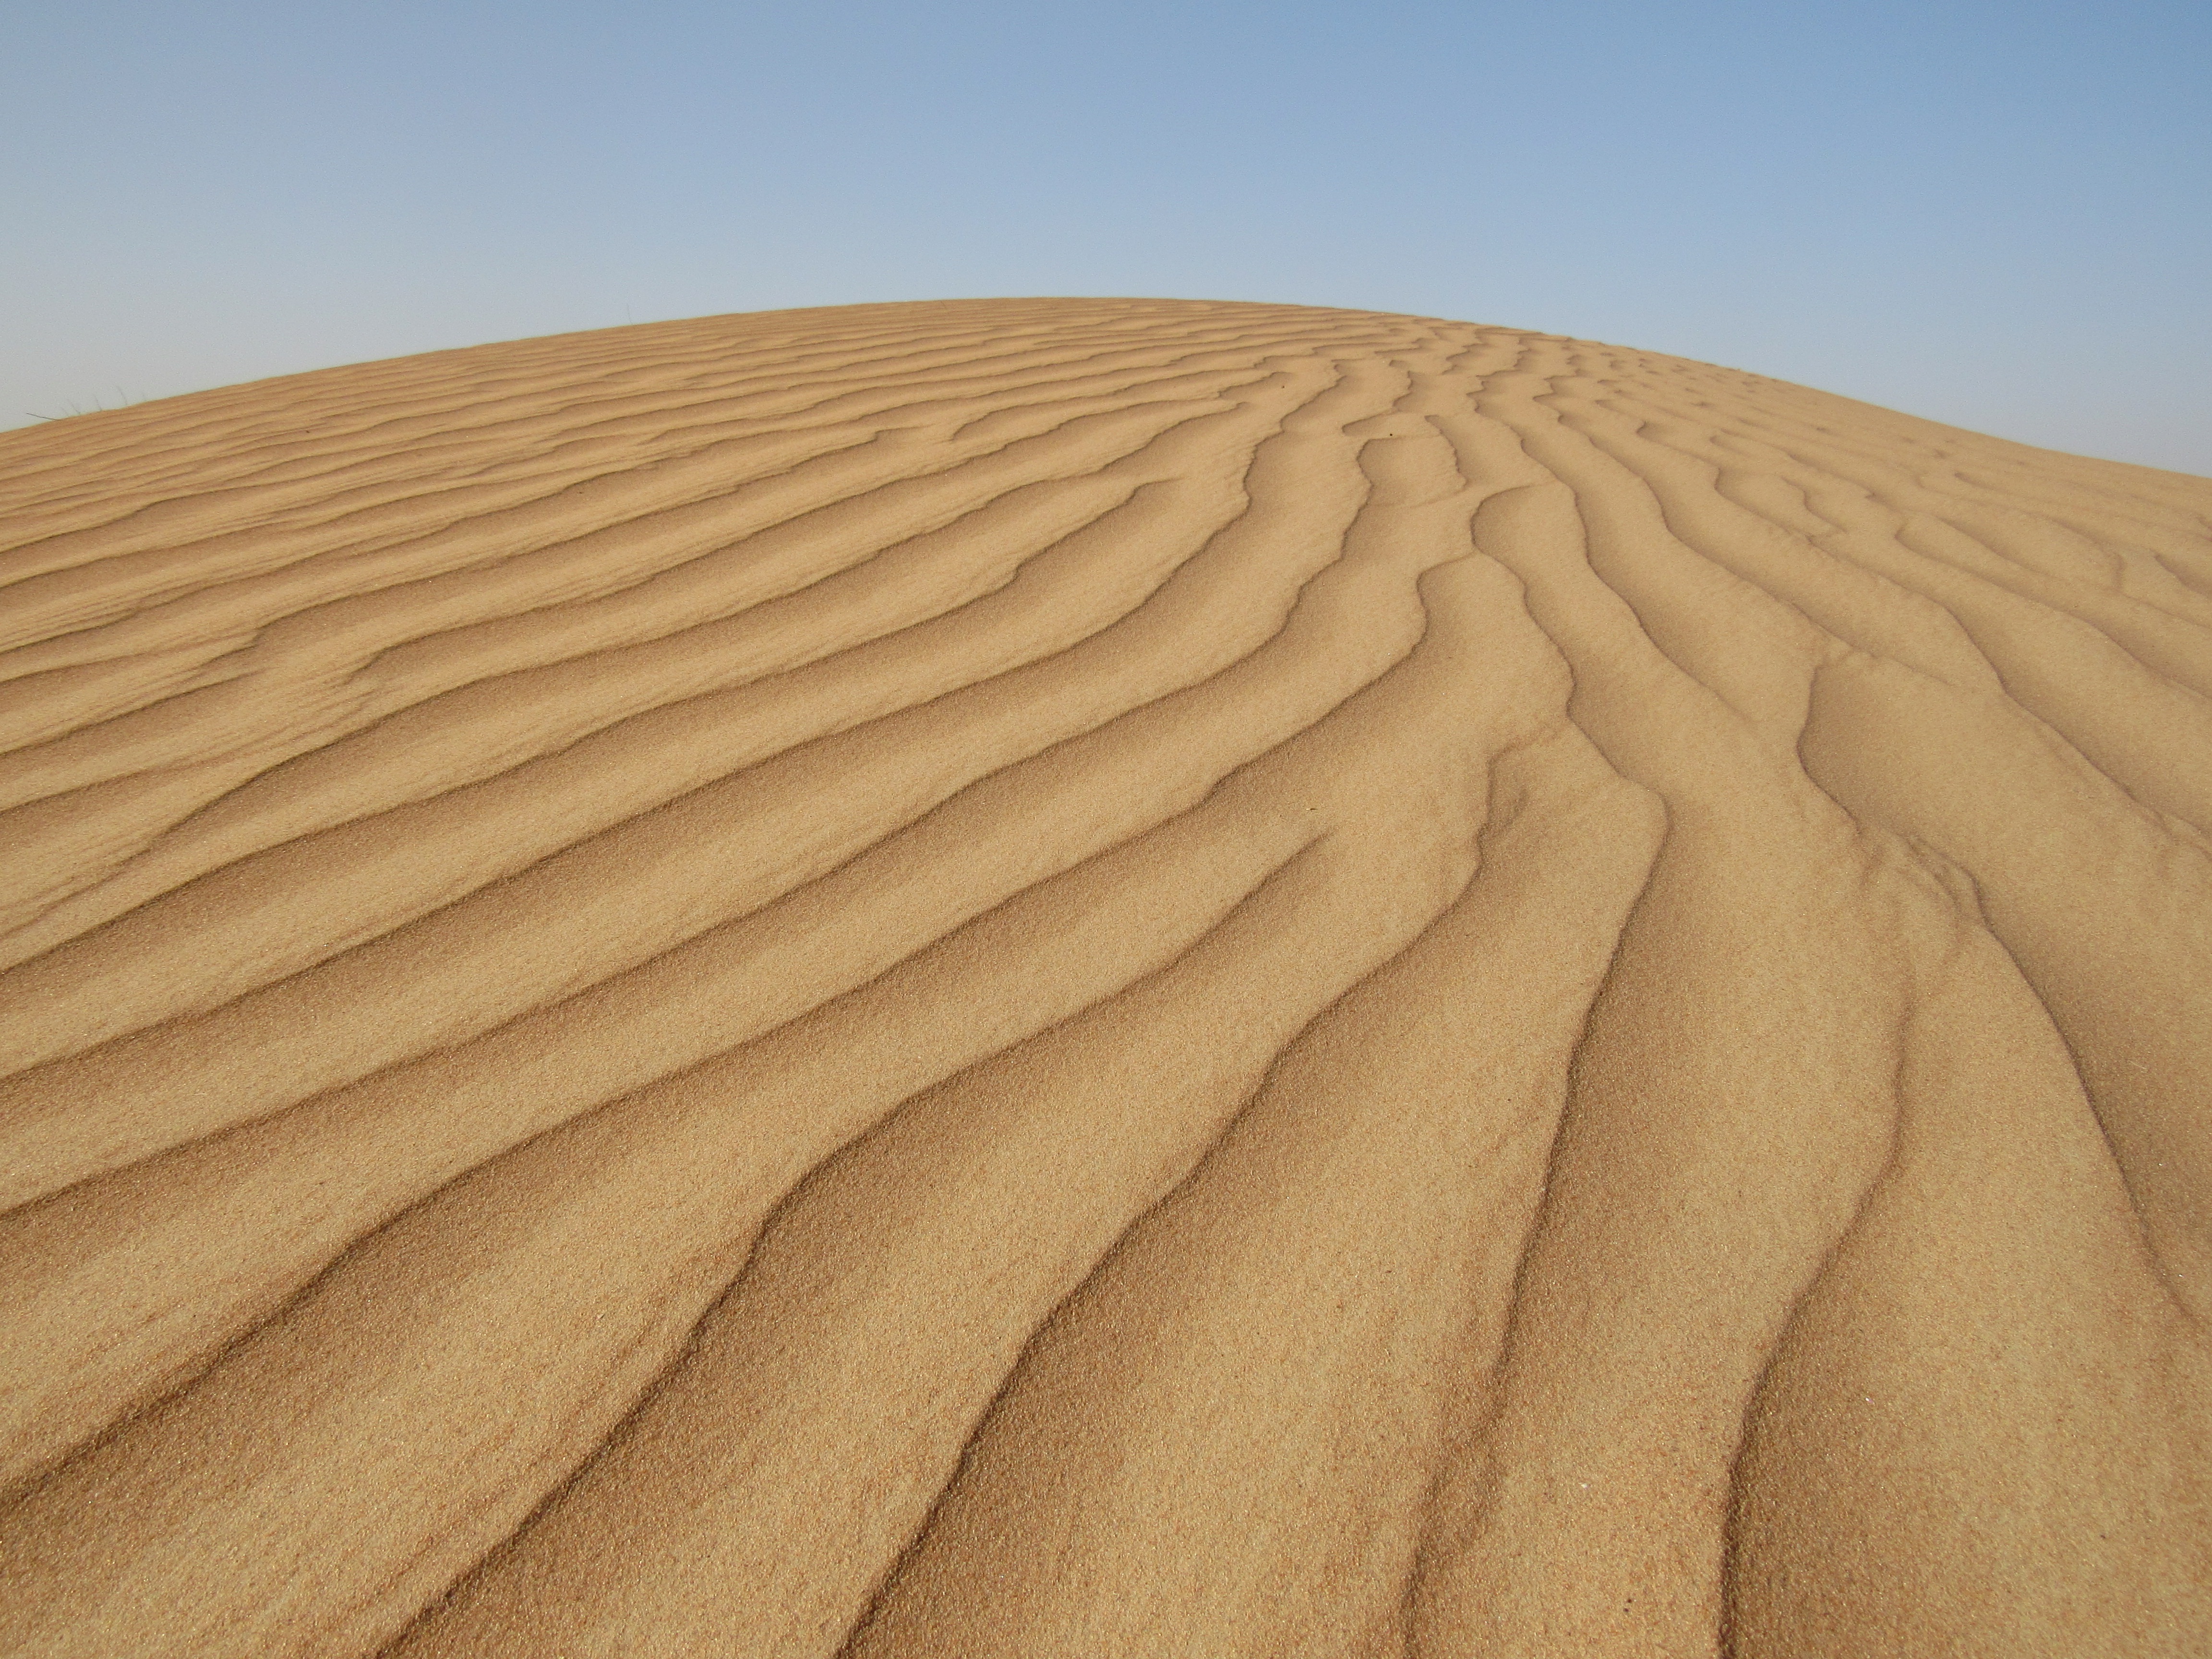
landscape, outdoor, sand, sky, arid, desert, dune, formation, orange, scenic, blue, heat, habitat, sahara, landform, erg, natural environment, geographical feature, aeolian landform